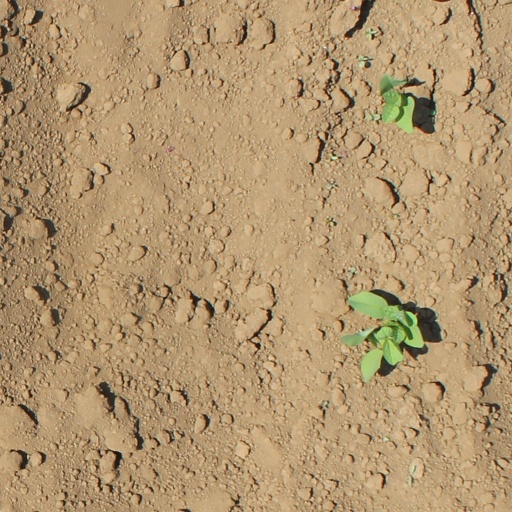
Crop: soybean